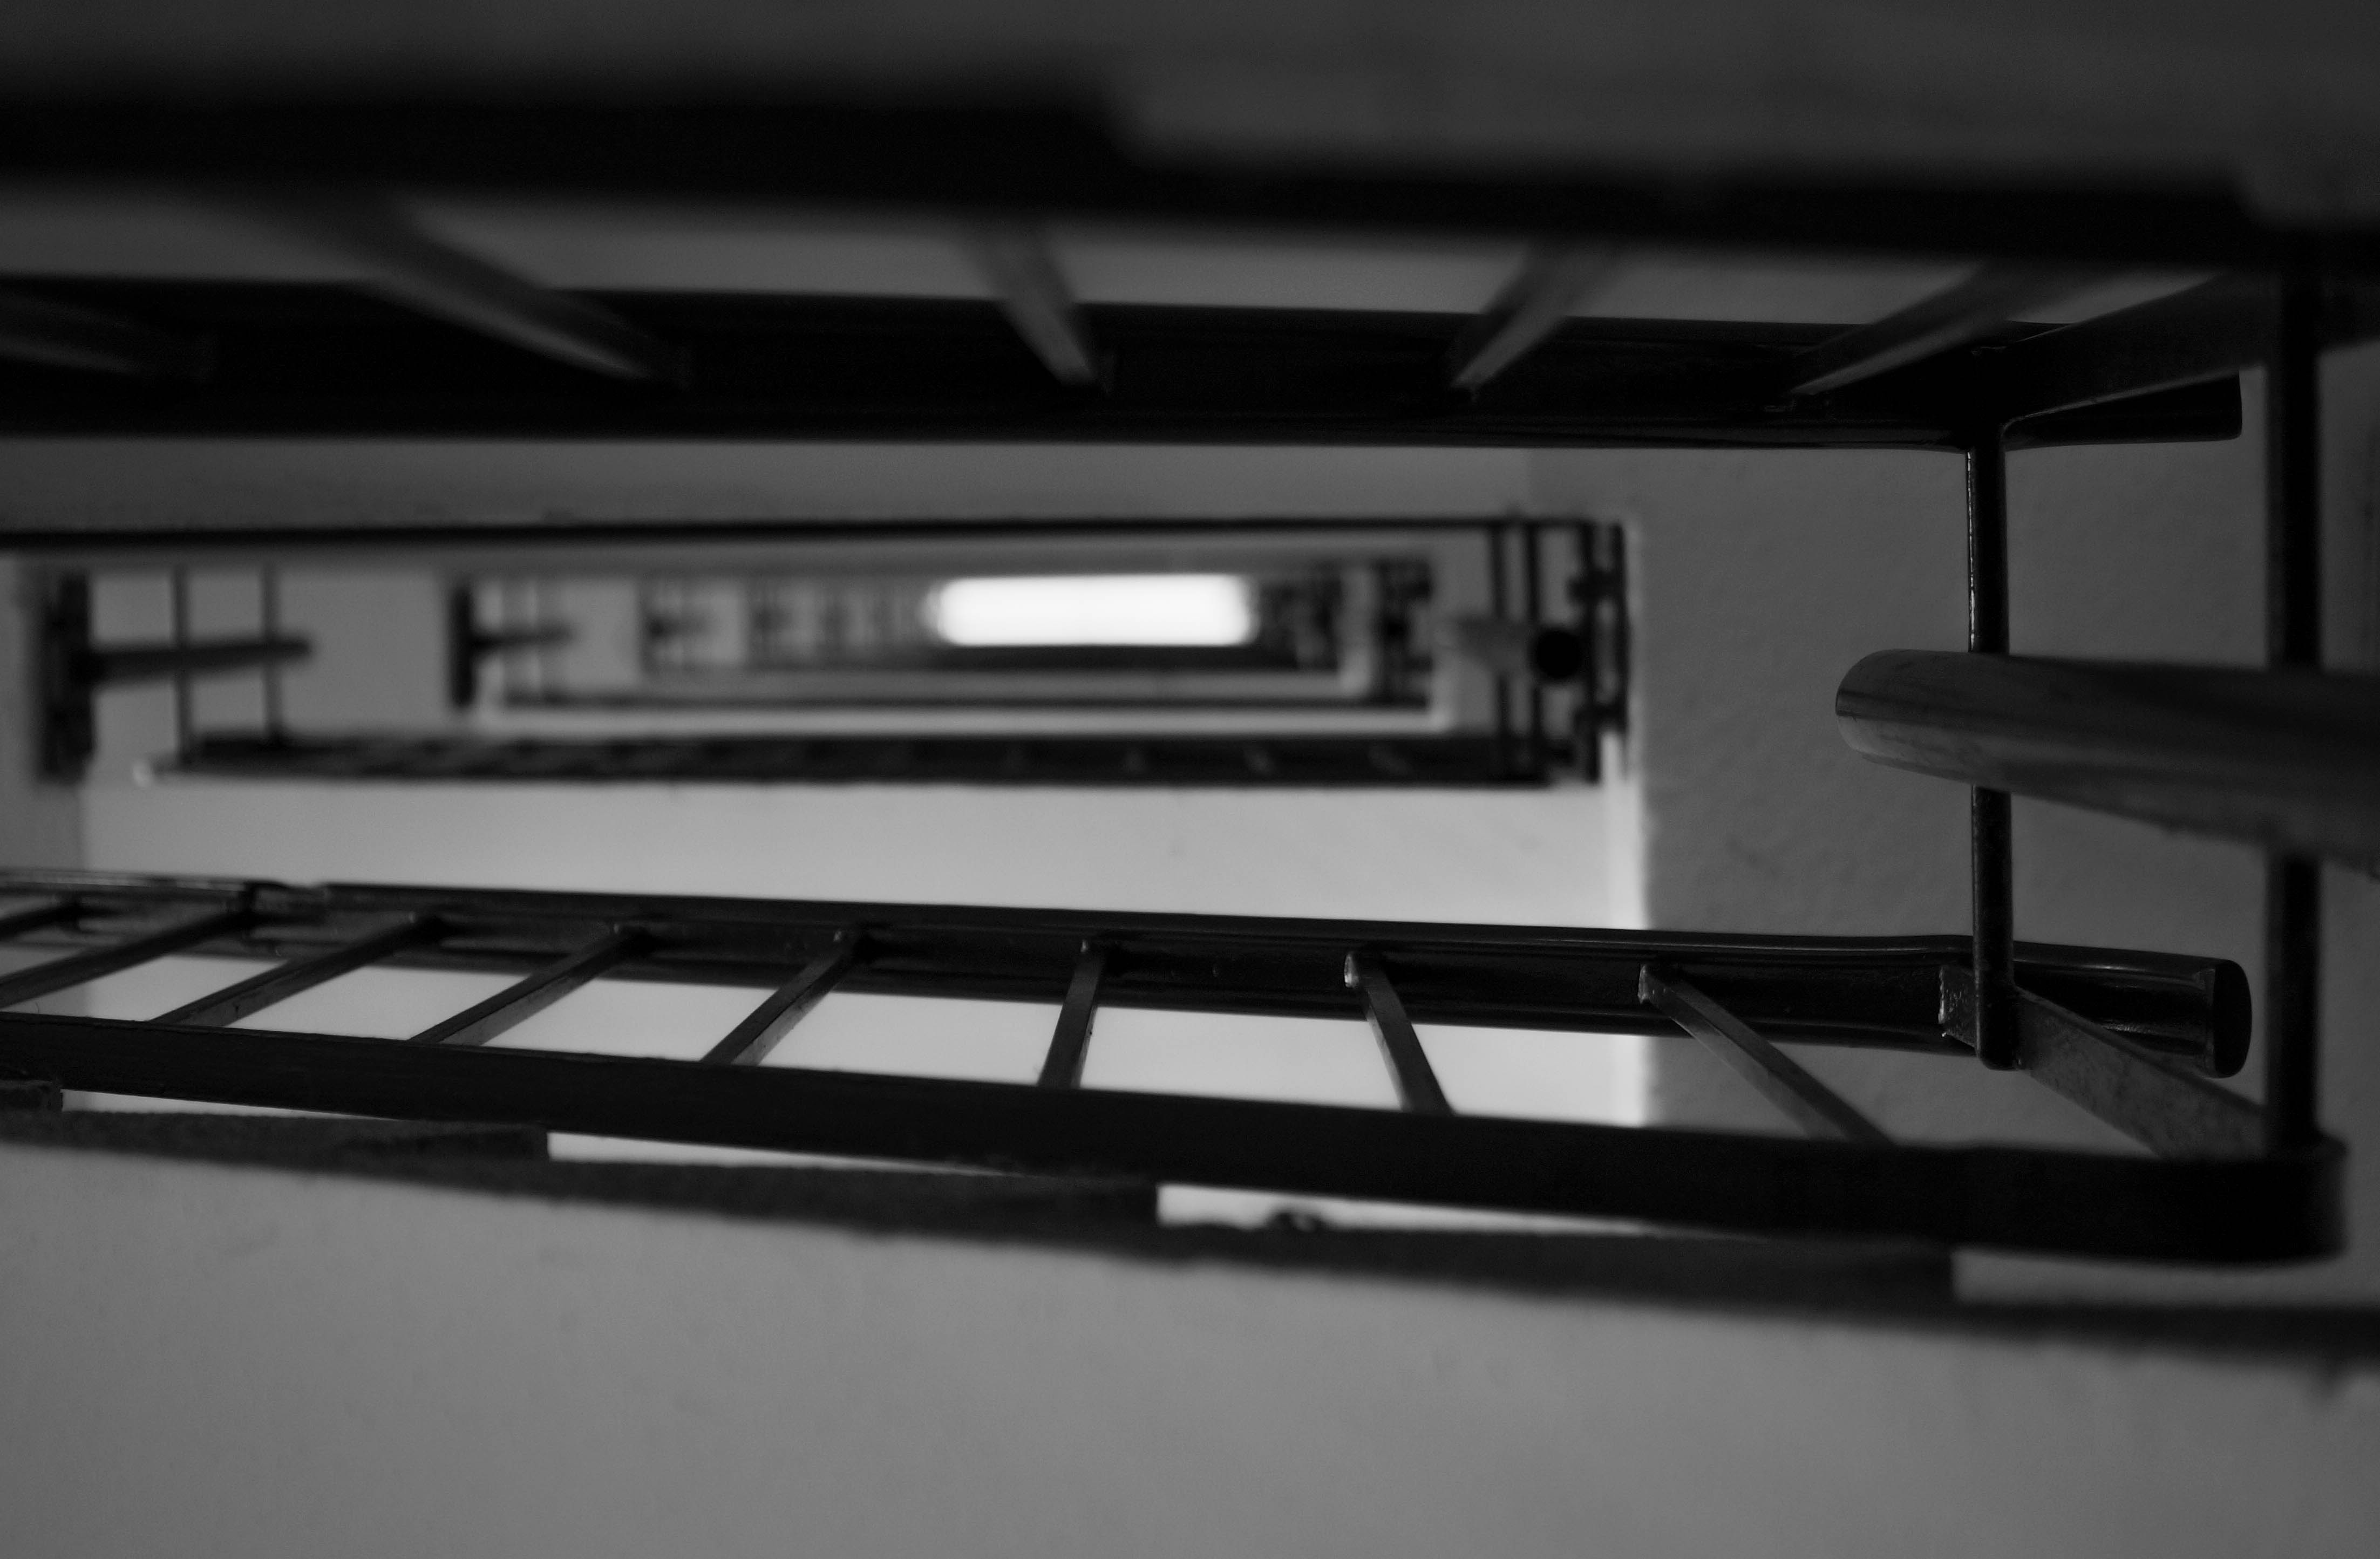
black and white, architecture, technology, floor, urban, step, staircase, construction, stairway, stairwell, bumper, stairs, kitchen appliance, automotive exterior